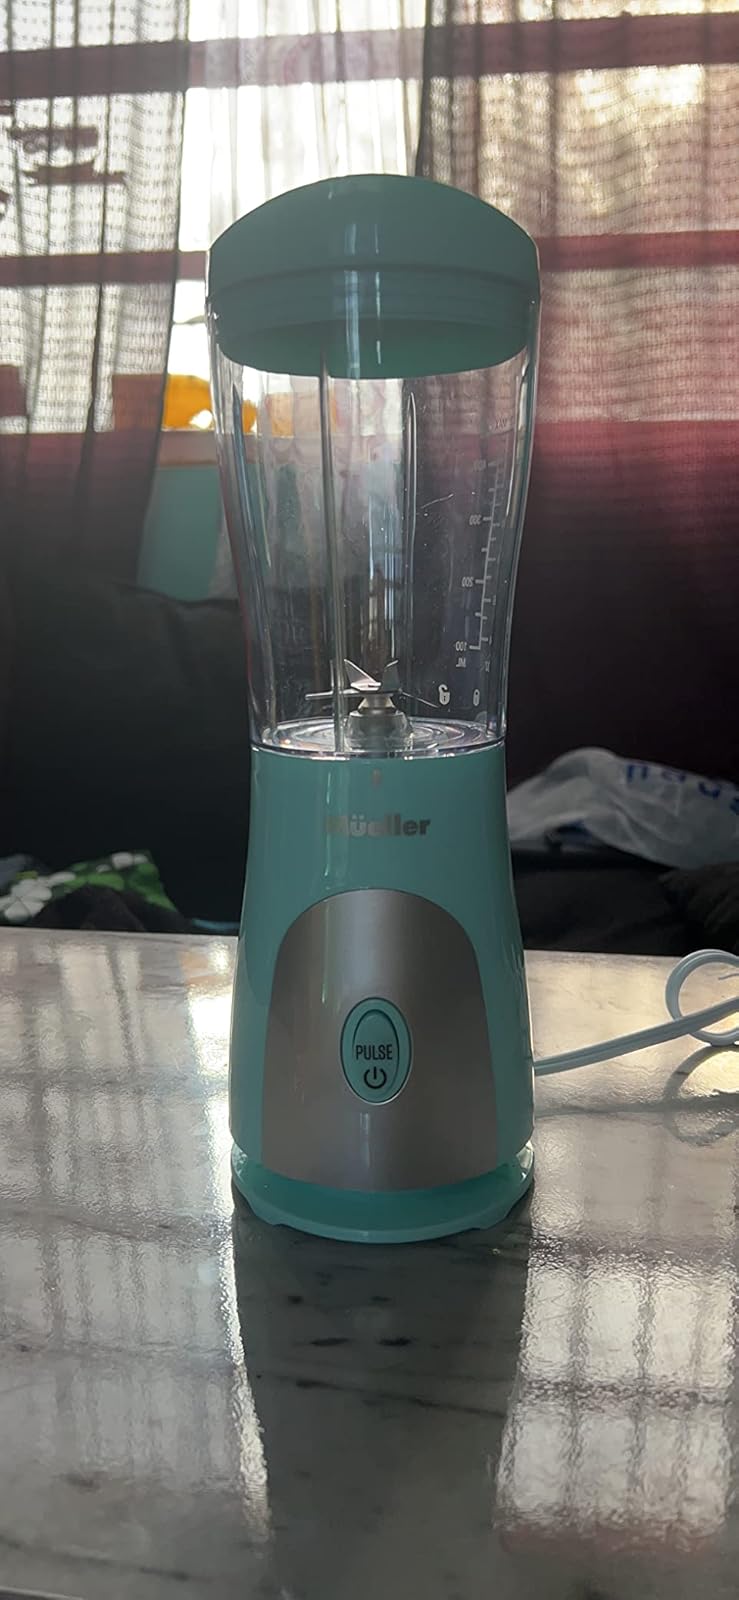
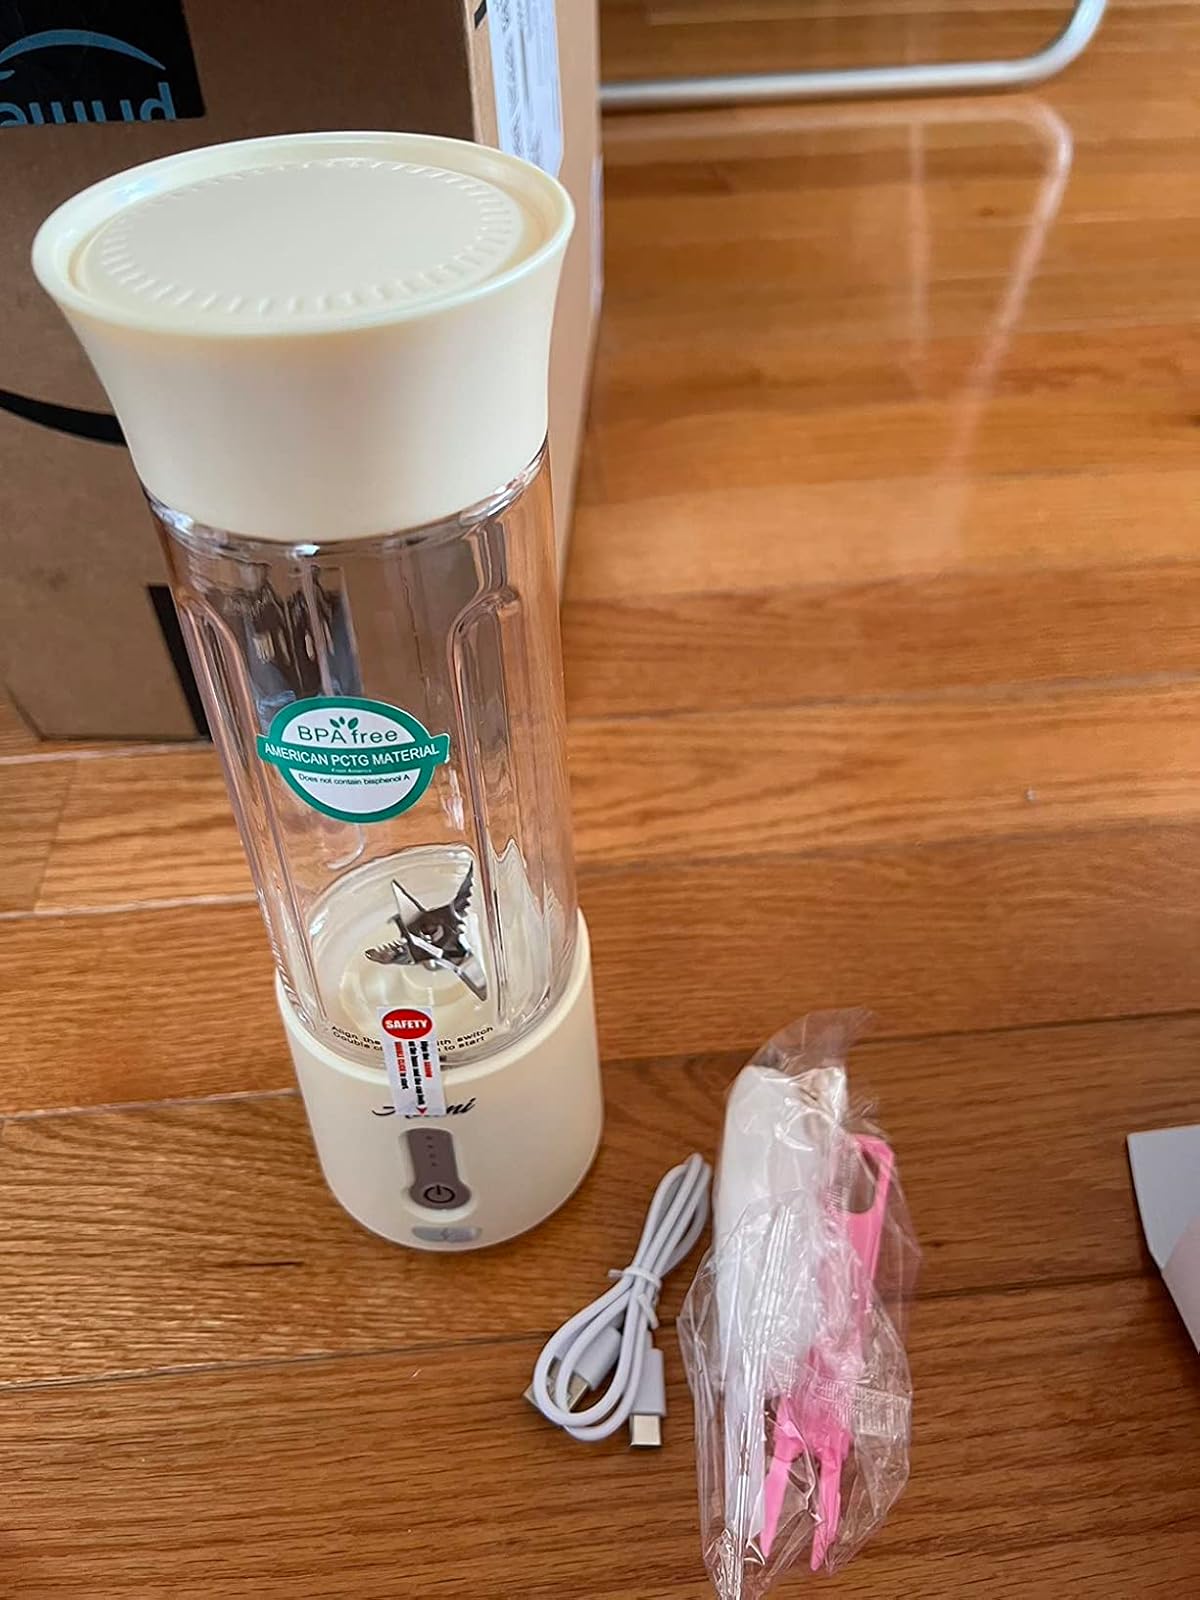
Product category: items_blender
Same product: no